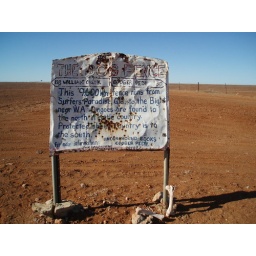
Improvised dog fence sign near Coober Pedy.